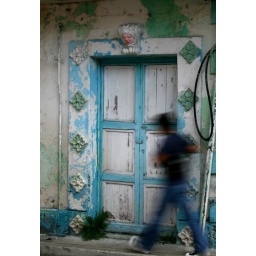
A man walking past a door in the old town of Panama.